Zone to Defend

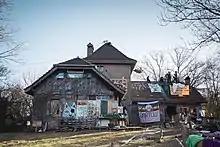
ZAD de la Colline in the Canton of Vaud, Switzerland.

The ZAD de la Colline became the first Swiss ZAD after land at Éclépens in the Canton of Vaud was occupied in October 2020, when environmental activists wanted to prevent the expansion of a quarry run by Holcim. The occupation was supported by an open letter from Jacques Dubochet, a Nobel Prize winning biophysicist. In November 2020, the squatters appealed a decision made by the municipality of La Sarraz to withdraw the permission of residence from a house used as their base.